Packaging

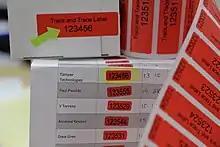
Permanent, tamper evident voiding label with a dual number tab to help keep packaging secure with the additional benefit of being able to track and trace parcels and packages

In 1952, Michigan State University became the first university in the world to offer a degree in Packaging Engineering.